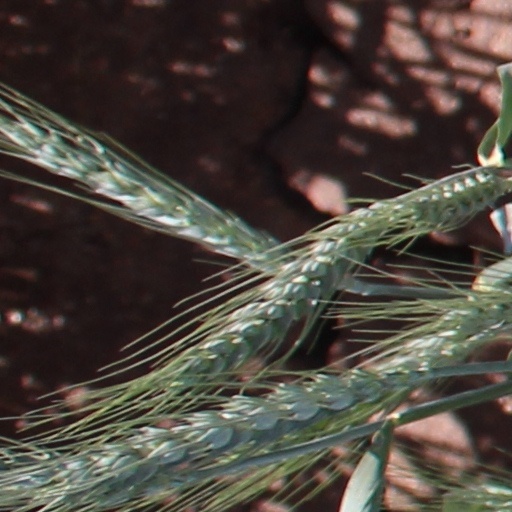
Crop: wheat